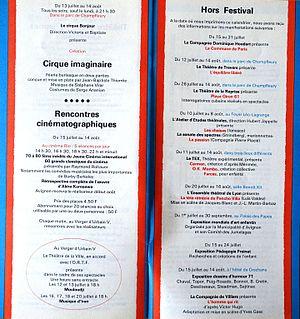
Page ""Hors Festival"""
Le Festival Off d'Avignon est un festival alternatif de théâtre et du spectacle vivant. C'est l'un des plus grands festivals au monde de compagnies indépendantes, voire Le plus grand théâtre du monde comme le proclame l'affiche du Off. Il se tient en juillet, approximativement aux mêmes dates que le Festival d'Avignon. C'est également un grand marché du théâtre où les programmateurs de tous pays viennent faire leur sélection.